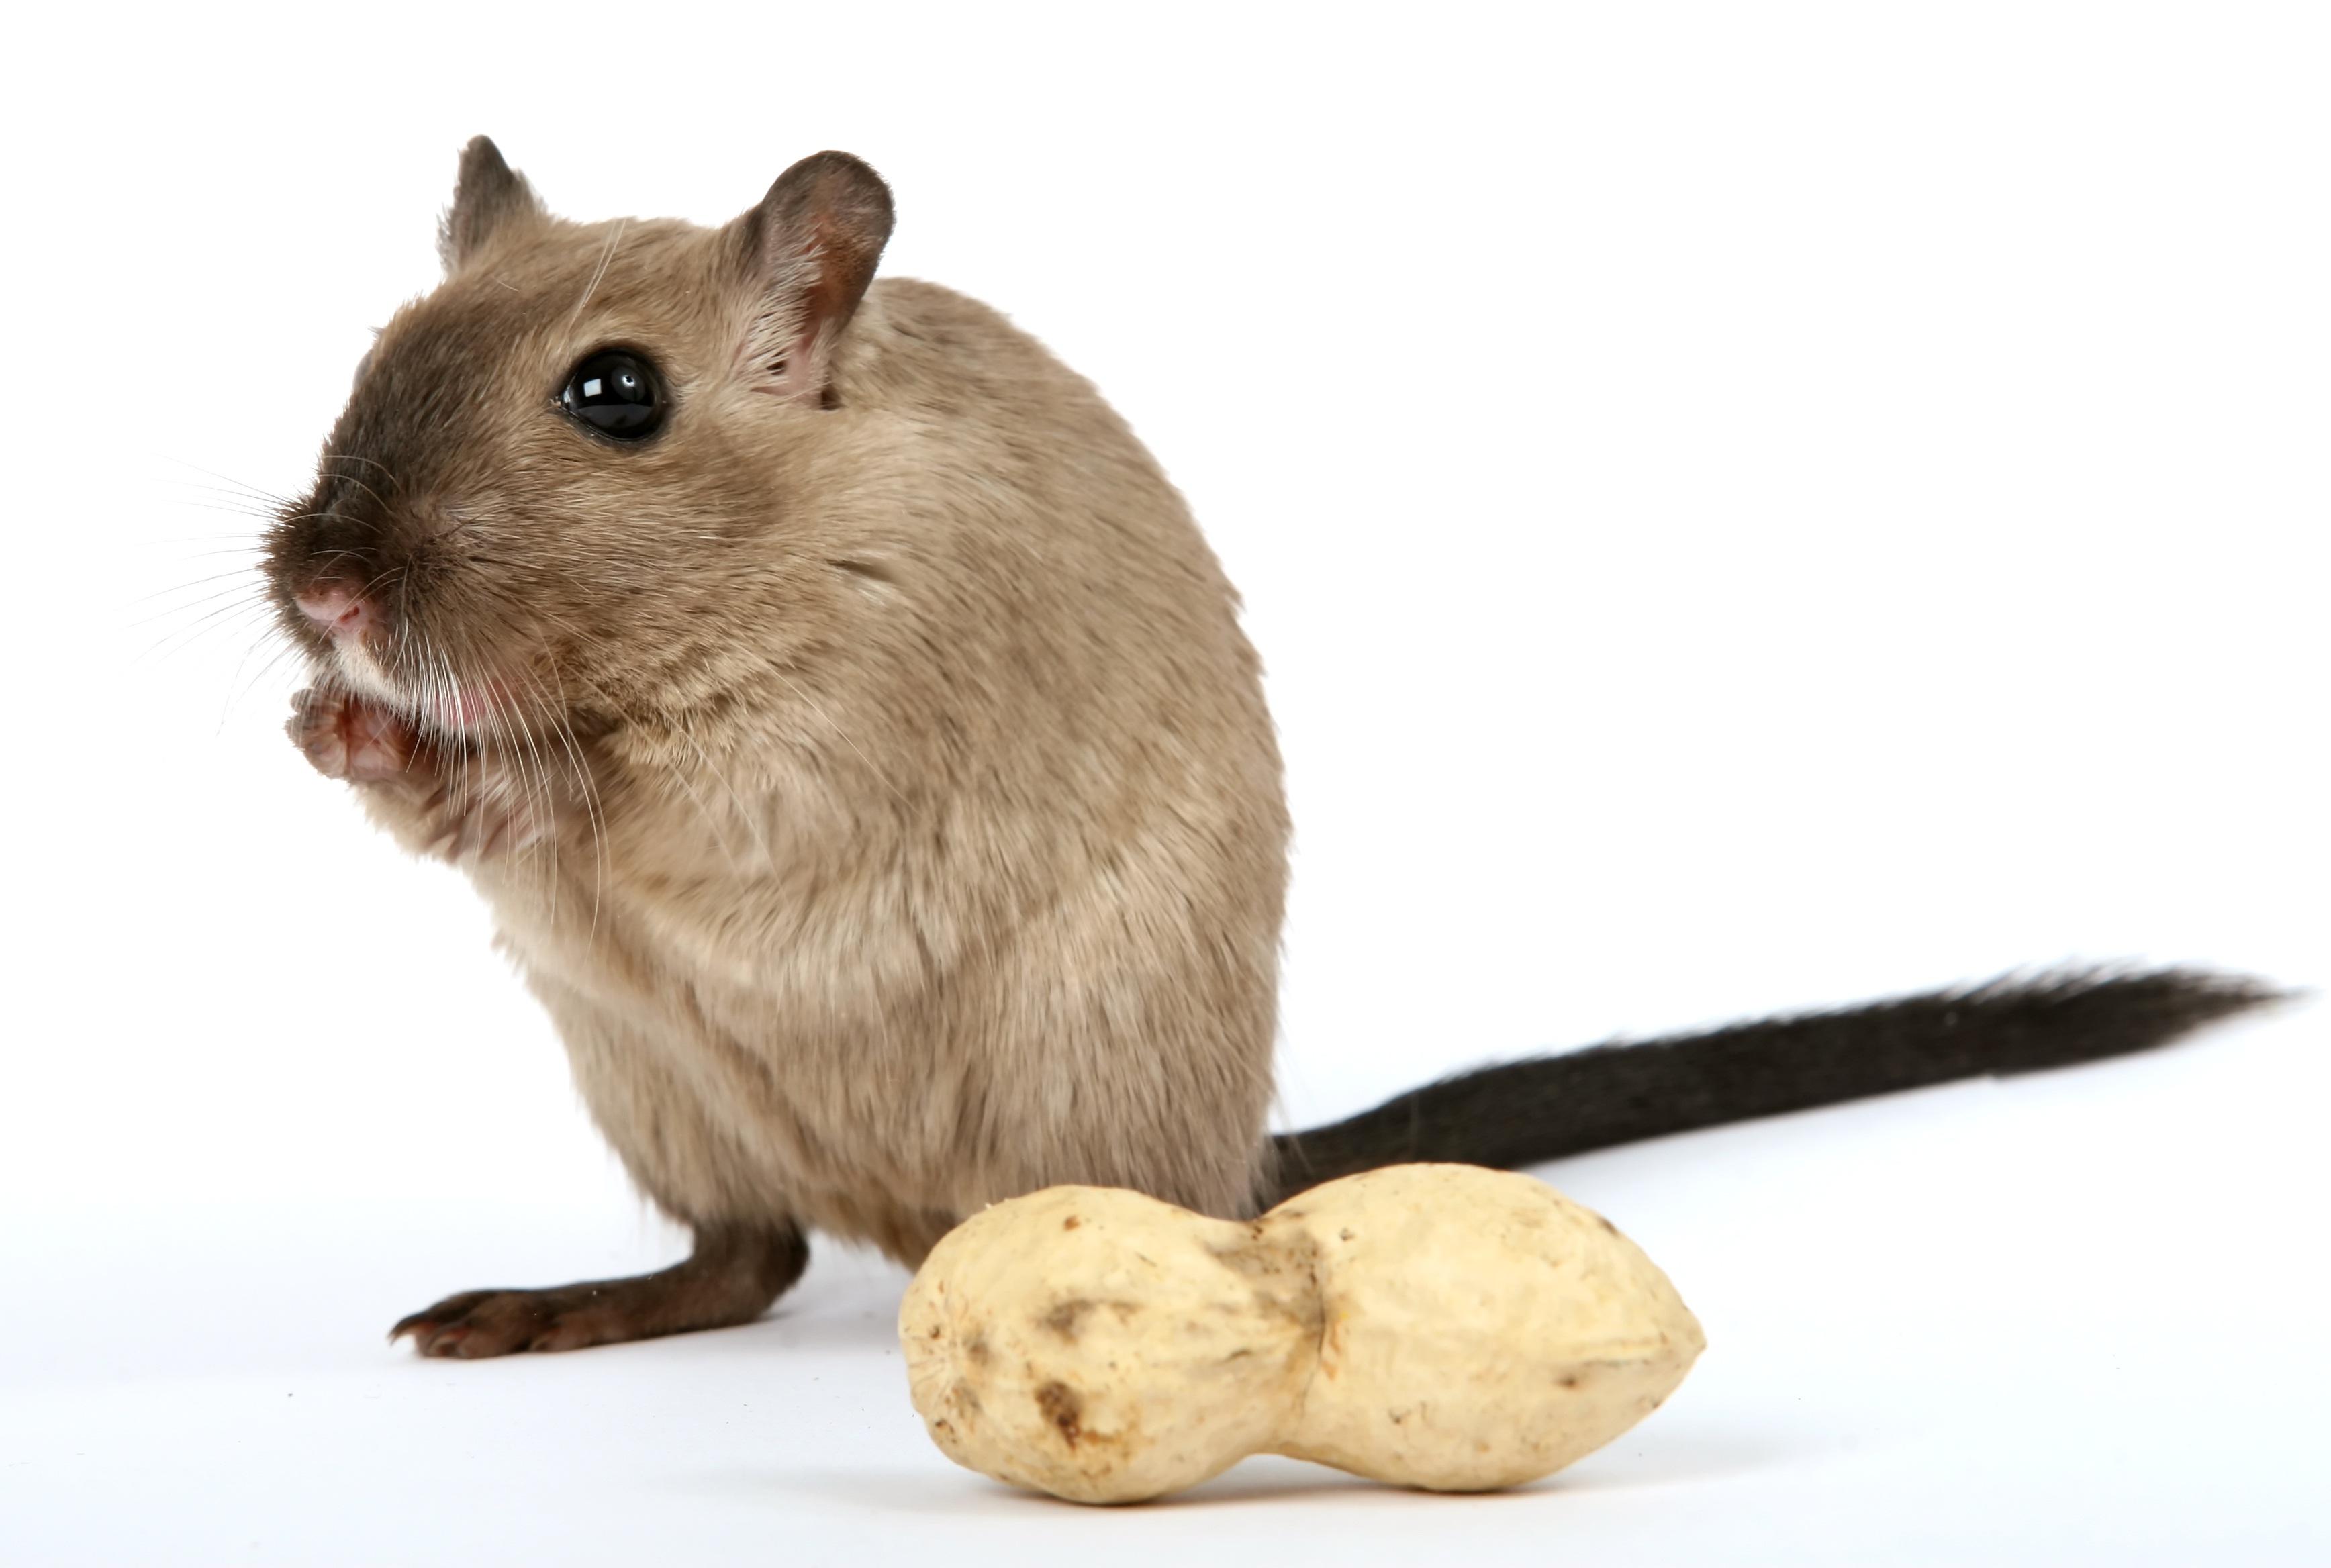
girl, white, mouse, animal, cute, isolated, female, pet, fur, young, food, critter, macro, small, brown, mammal, nut, healthy, close, monkey, hamster, rodent, rat, nose, whiskers, lovely, tail, furry, hairy, vertebrate, funny, creature, hairs, up, beautiful, soft, domestic, pretty, cuddly, pest, attractive, gorgeous, sniff, peanut, mice, vermin, gerbil, muroidea, degu, muridae